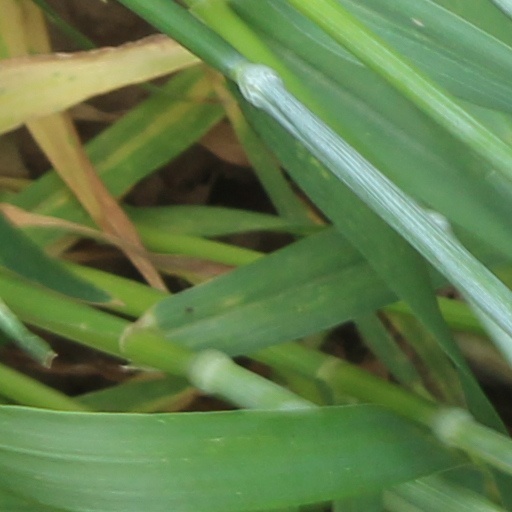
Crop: wheat